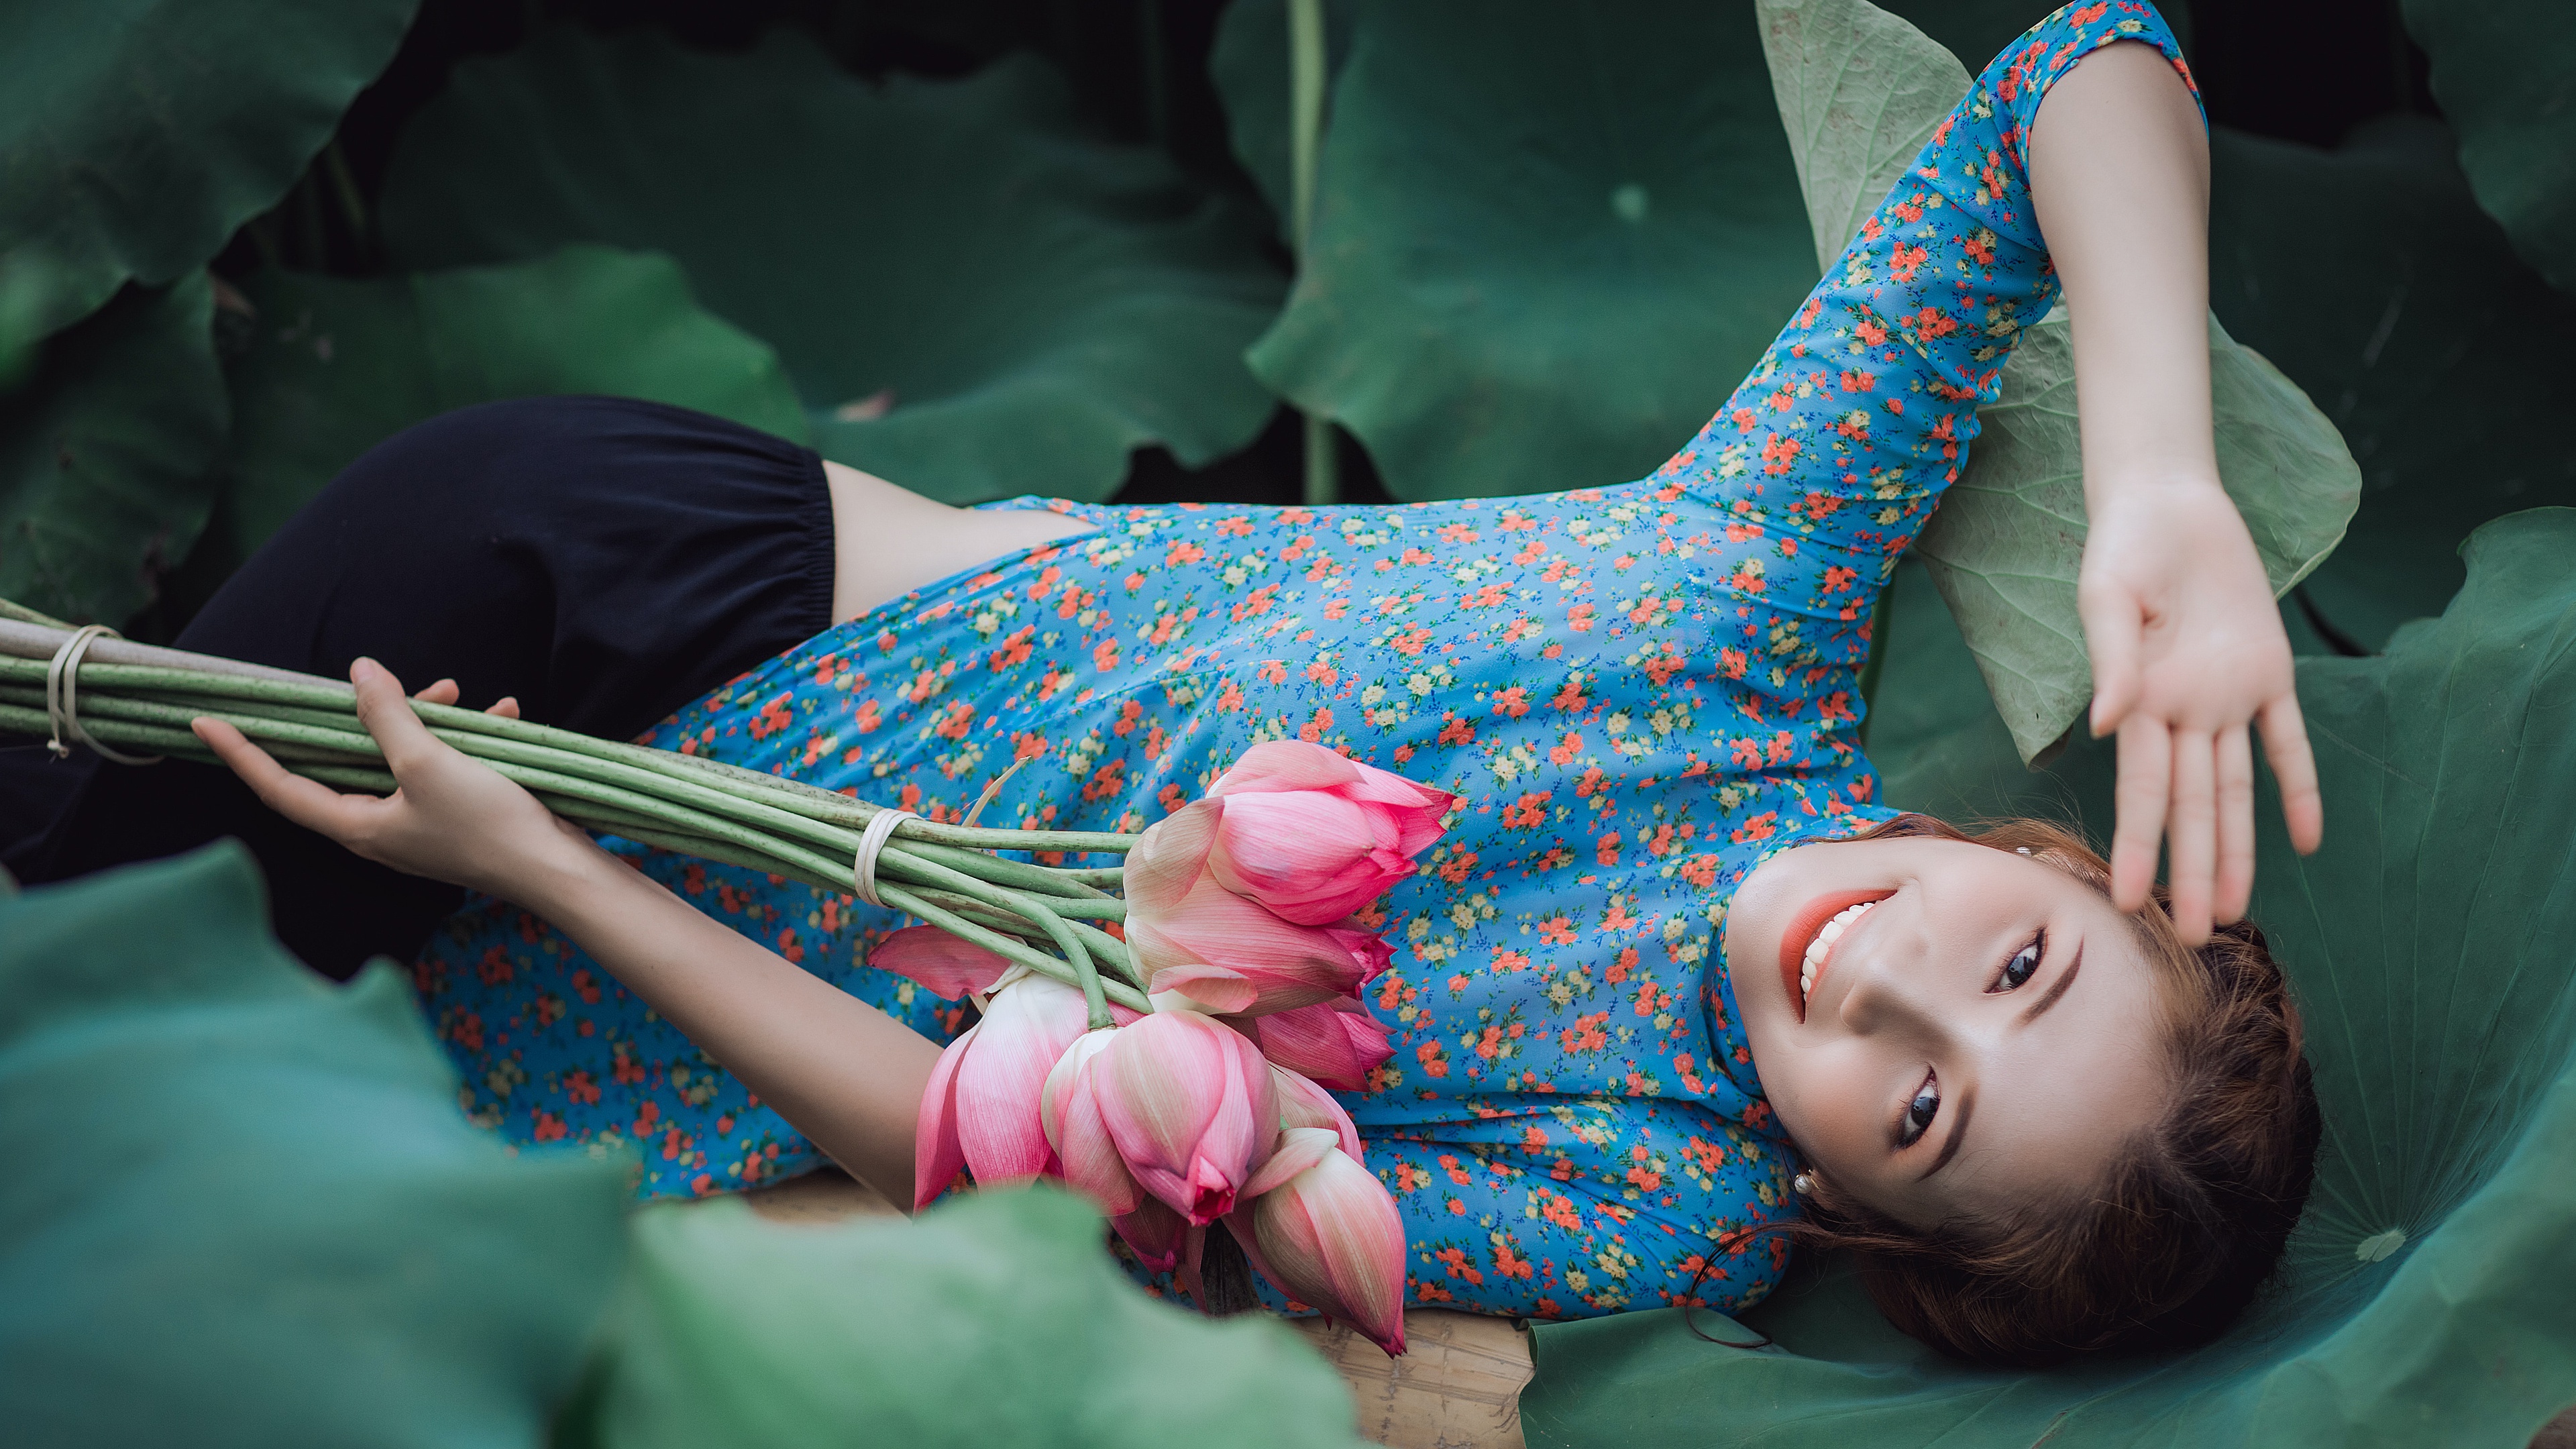
girl, girls, woman, model, person, photo, wallpaper, joint, skin, hand, shoulder, leg, azure, comfort, textile, thigh, gesture, finger, happy, knee, aqua, waist, leisure, nail, wrist, barefoot, couch, elbow, pattern, electric blue, human leg, grass, foot, abdomen, fun, magenta, trunk, sitting, sandal, fashion accessory, linens, performing arts, pillow, flesh, denim, throw pillow, photo shoot, performance art